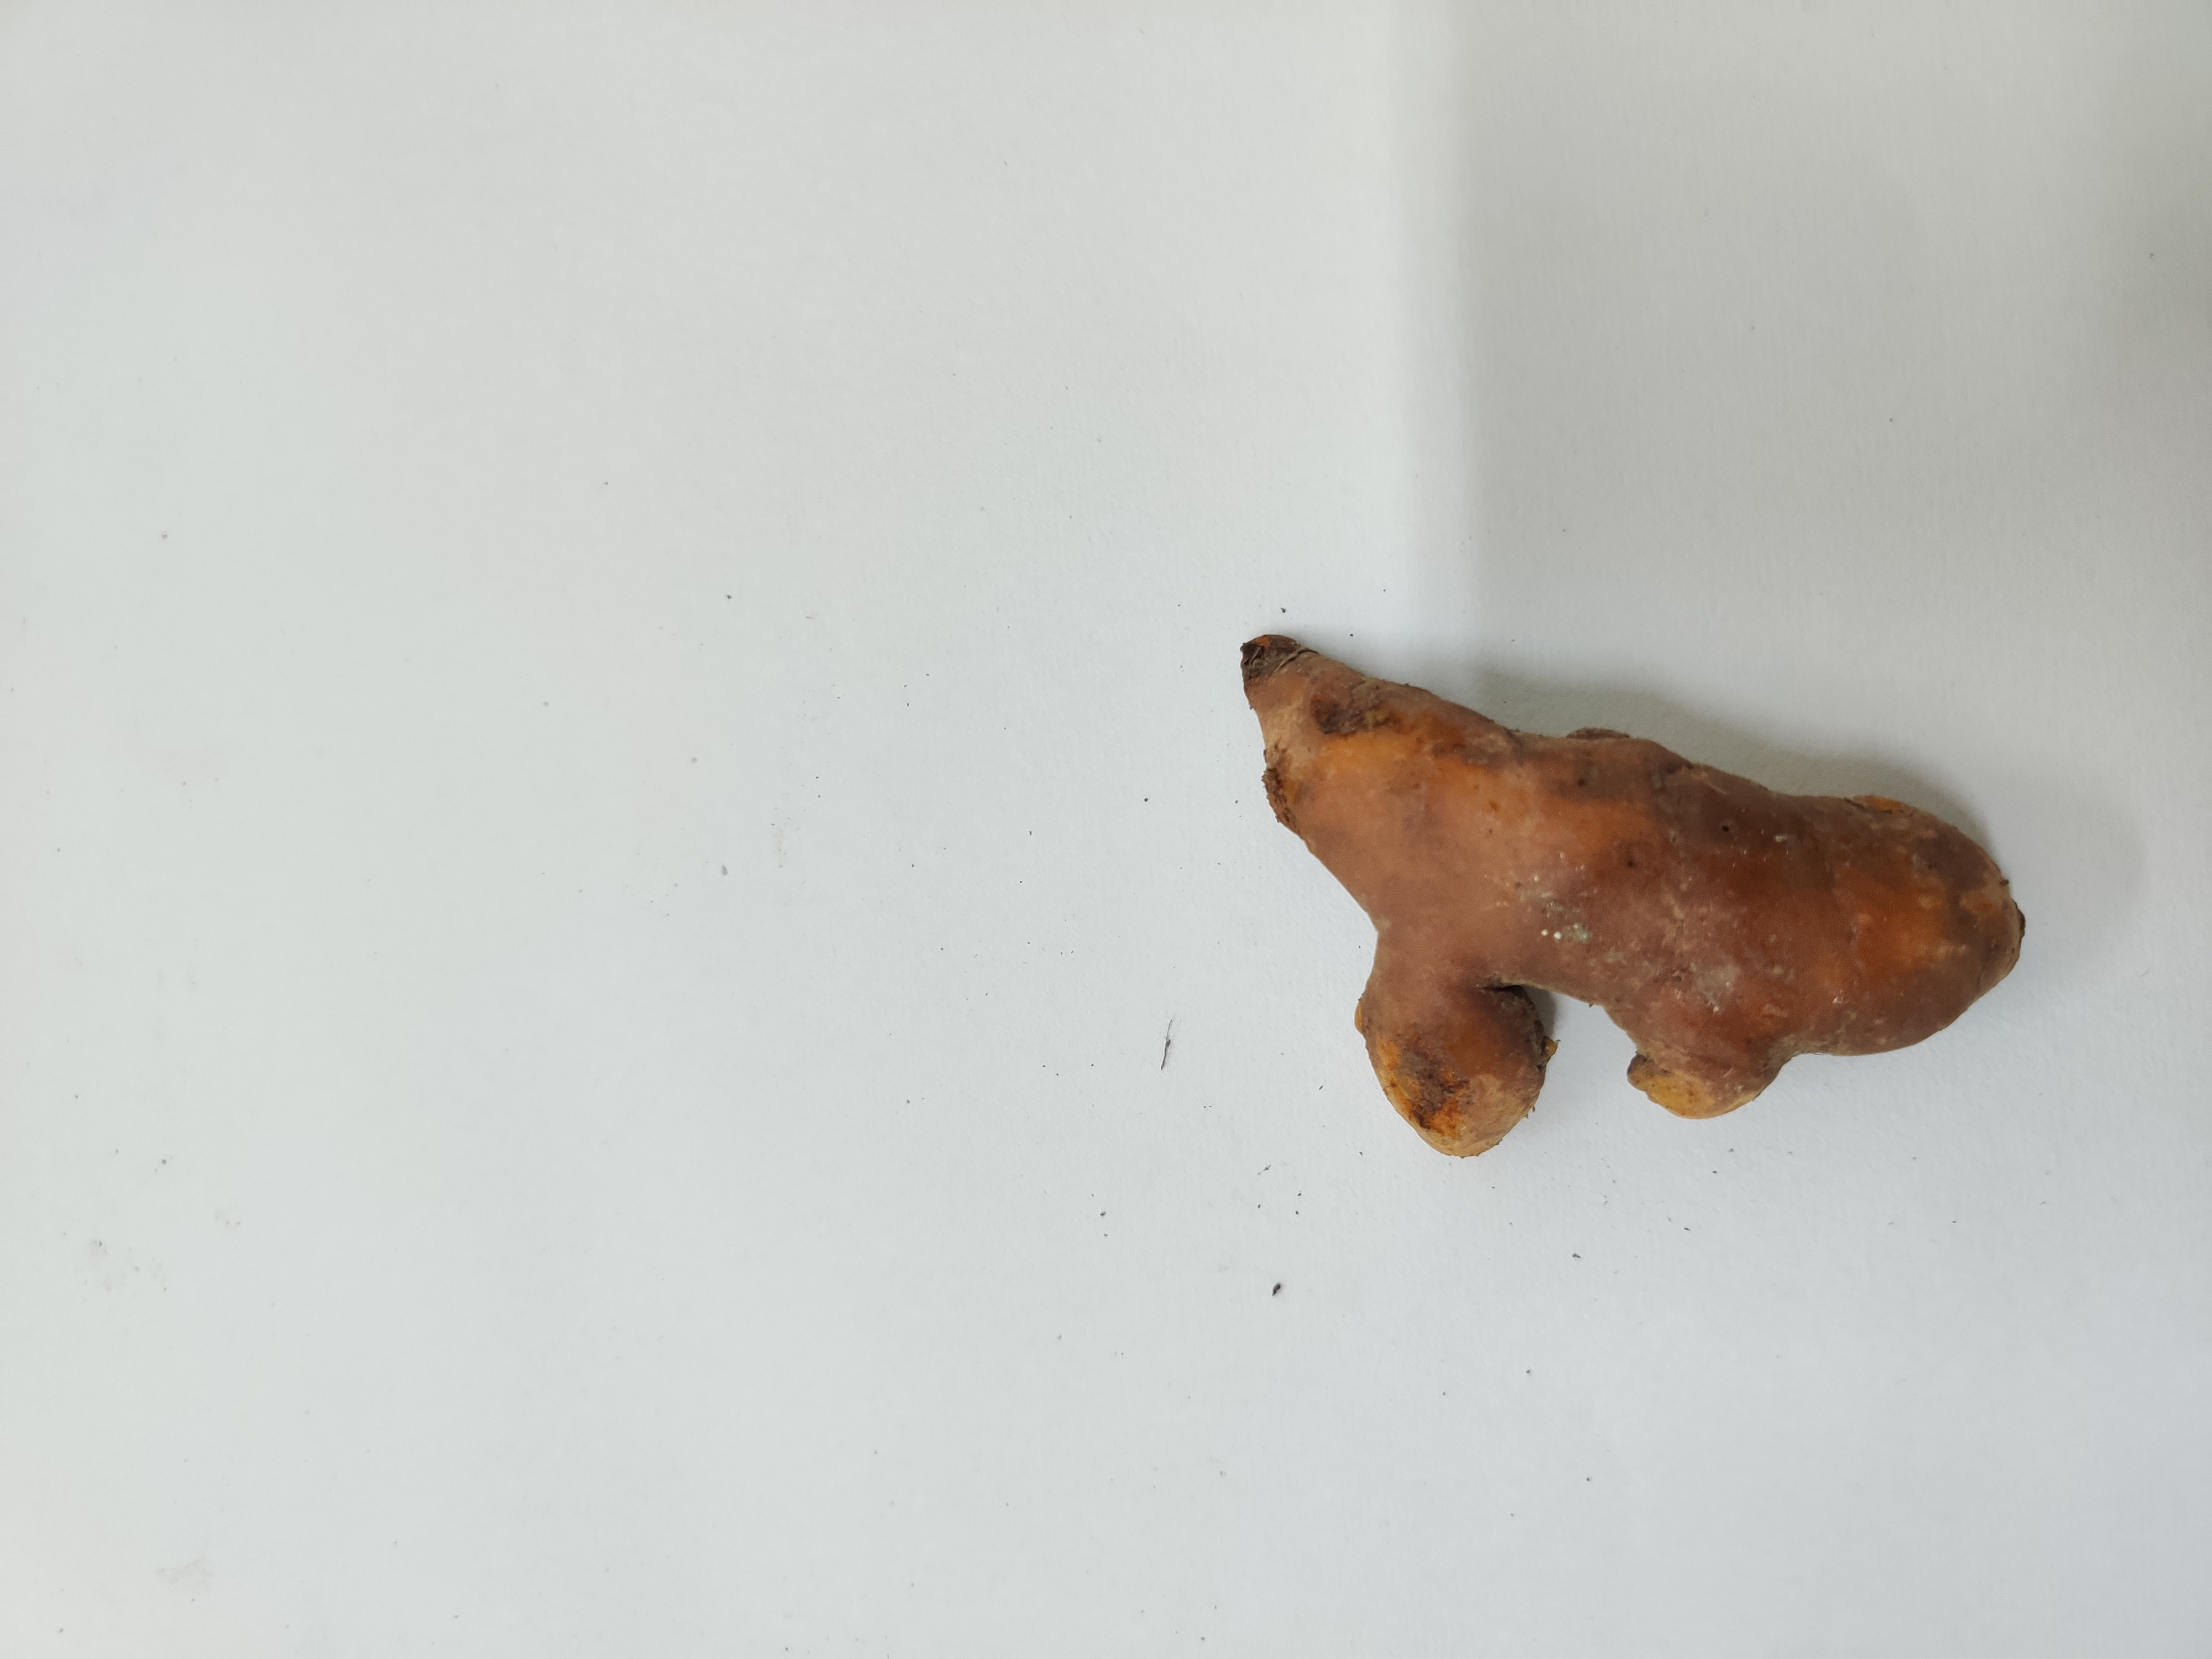
Crop: Turmeric
Condition: Fresh